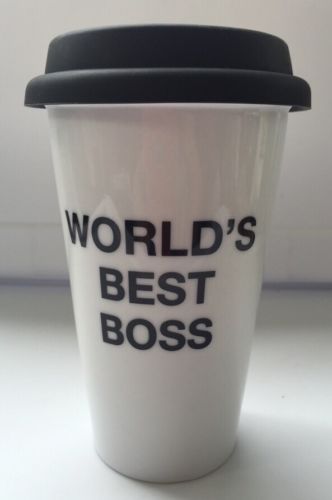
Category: mug